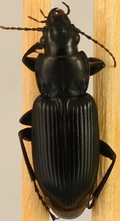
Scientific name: Pterostichus melanarius melanarius
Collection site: Chase Lake National Wildlife Refuge NEON (WOOD), plot WOOD_028